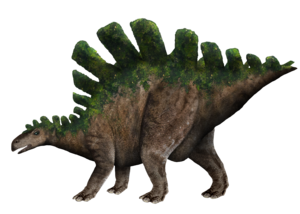
Le mbielu-mbielu-mbielu est un prétendu animal qui vivrait dans les marais du Likouala, au nord de la République du Congo.